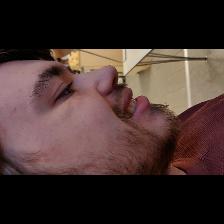
Label: Human